Milan Konjović

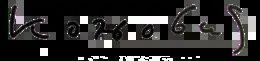
Signature

Milan Konjović (28 January 1898 – 20 October 1993) (Милан Коњовић) was a Serbian painter whose works can be divided into six periods of artistic style. He studied in many countries abroad and lived in Paris from 1924 to 1932. His long life's work earned him many recognitions as well as a place in the "Serbian Academy of Sciences and Arts" (Srpska akademija nauka i umetnosti, SANU).